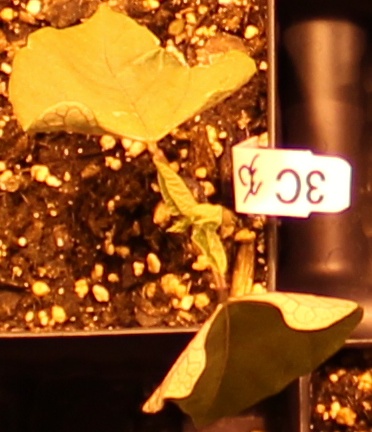
Label: Blackbean